Moustalevria

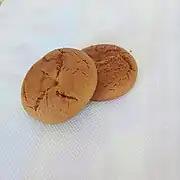

In order to produce , grape must (the juice from pressed grapes before fermentation) is boiled in low fire. Then a small amount of argil is added in order to clean the must. After the boil, ingredients like flour, sugar, semolina, petimezi, sesame, vanilla, almonds, walnuts, etc. are included. is popular at grape harvest season when the must is fresh.